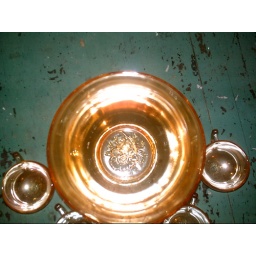
Photo showing the camellia flower embossed in the bottom of the punch bowl